The Cyborg from Earth

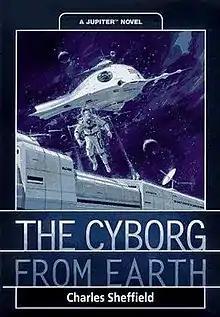
First edition

The Cyborg from Earth is a 1998 science fiction novel by Charles Sheffield. It is the fourth in a series of unrelated stories, published by Tor Books in their Jupiter line.